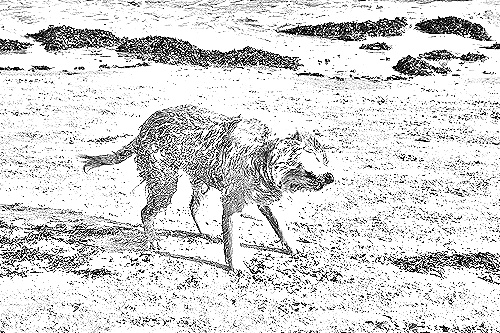
Portrait style: Sketch Portrait